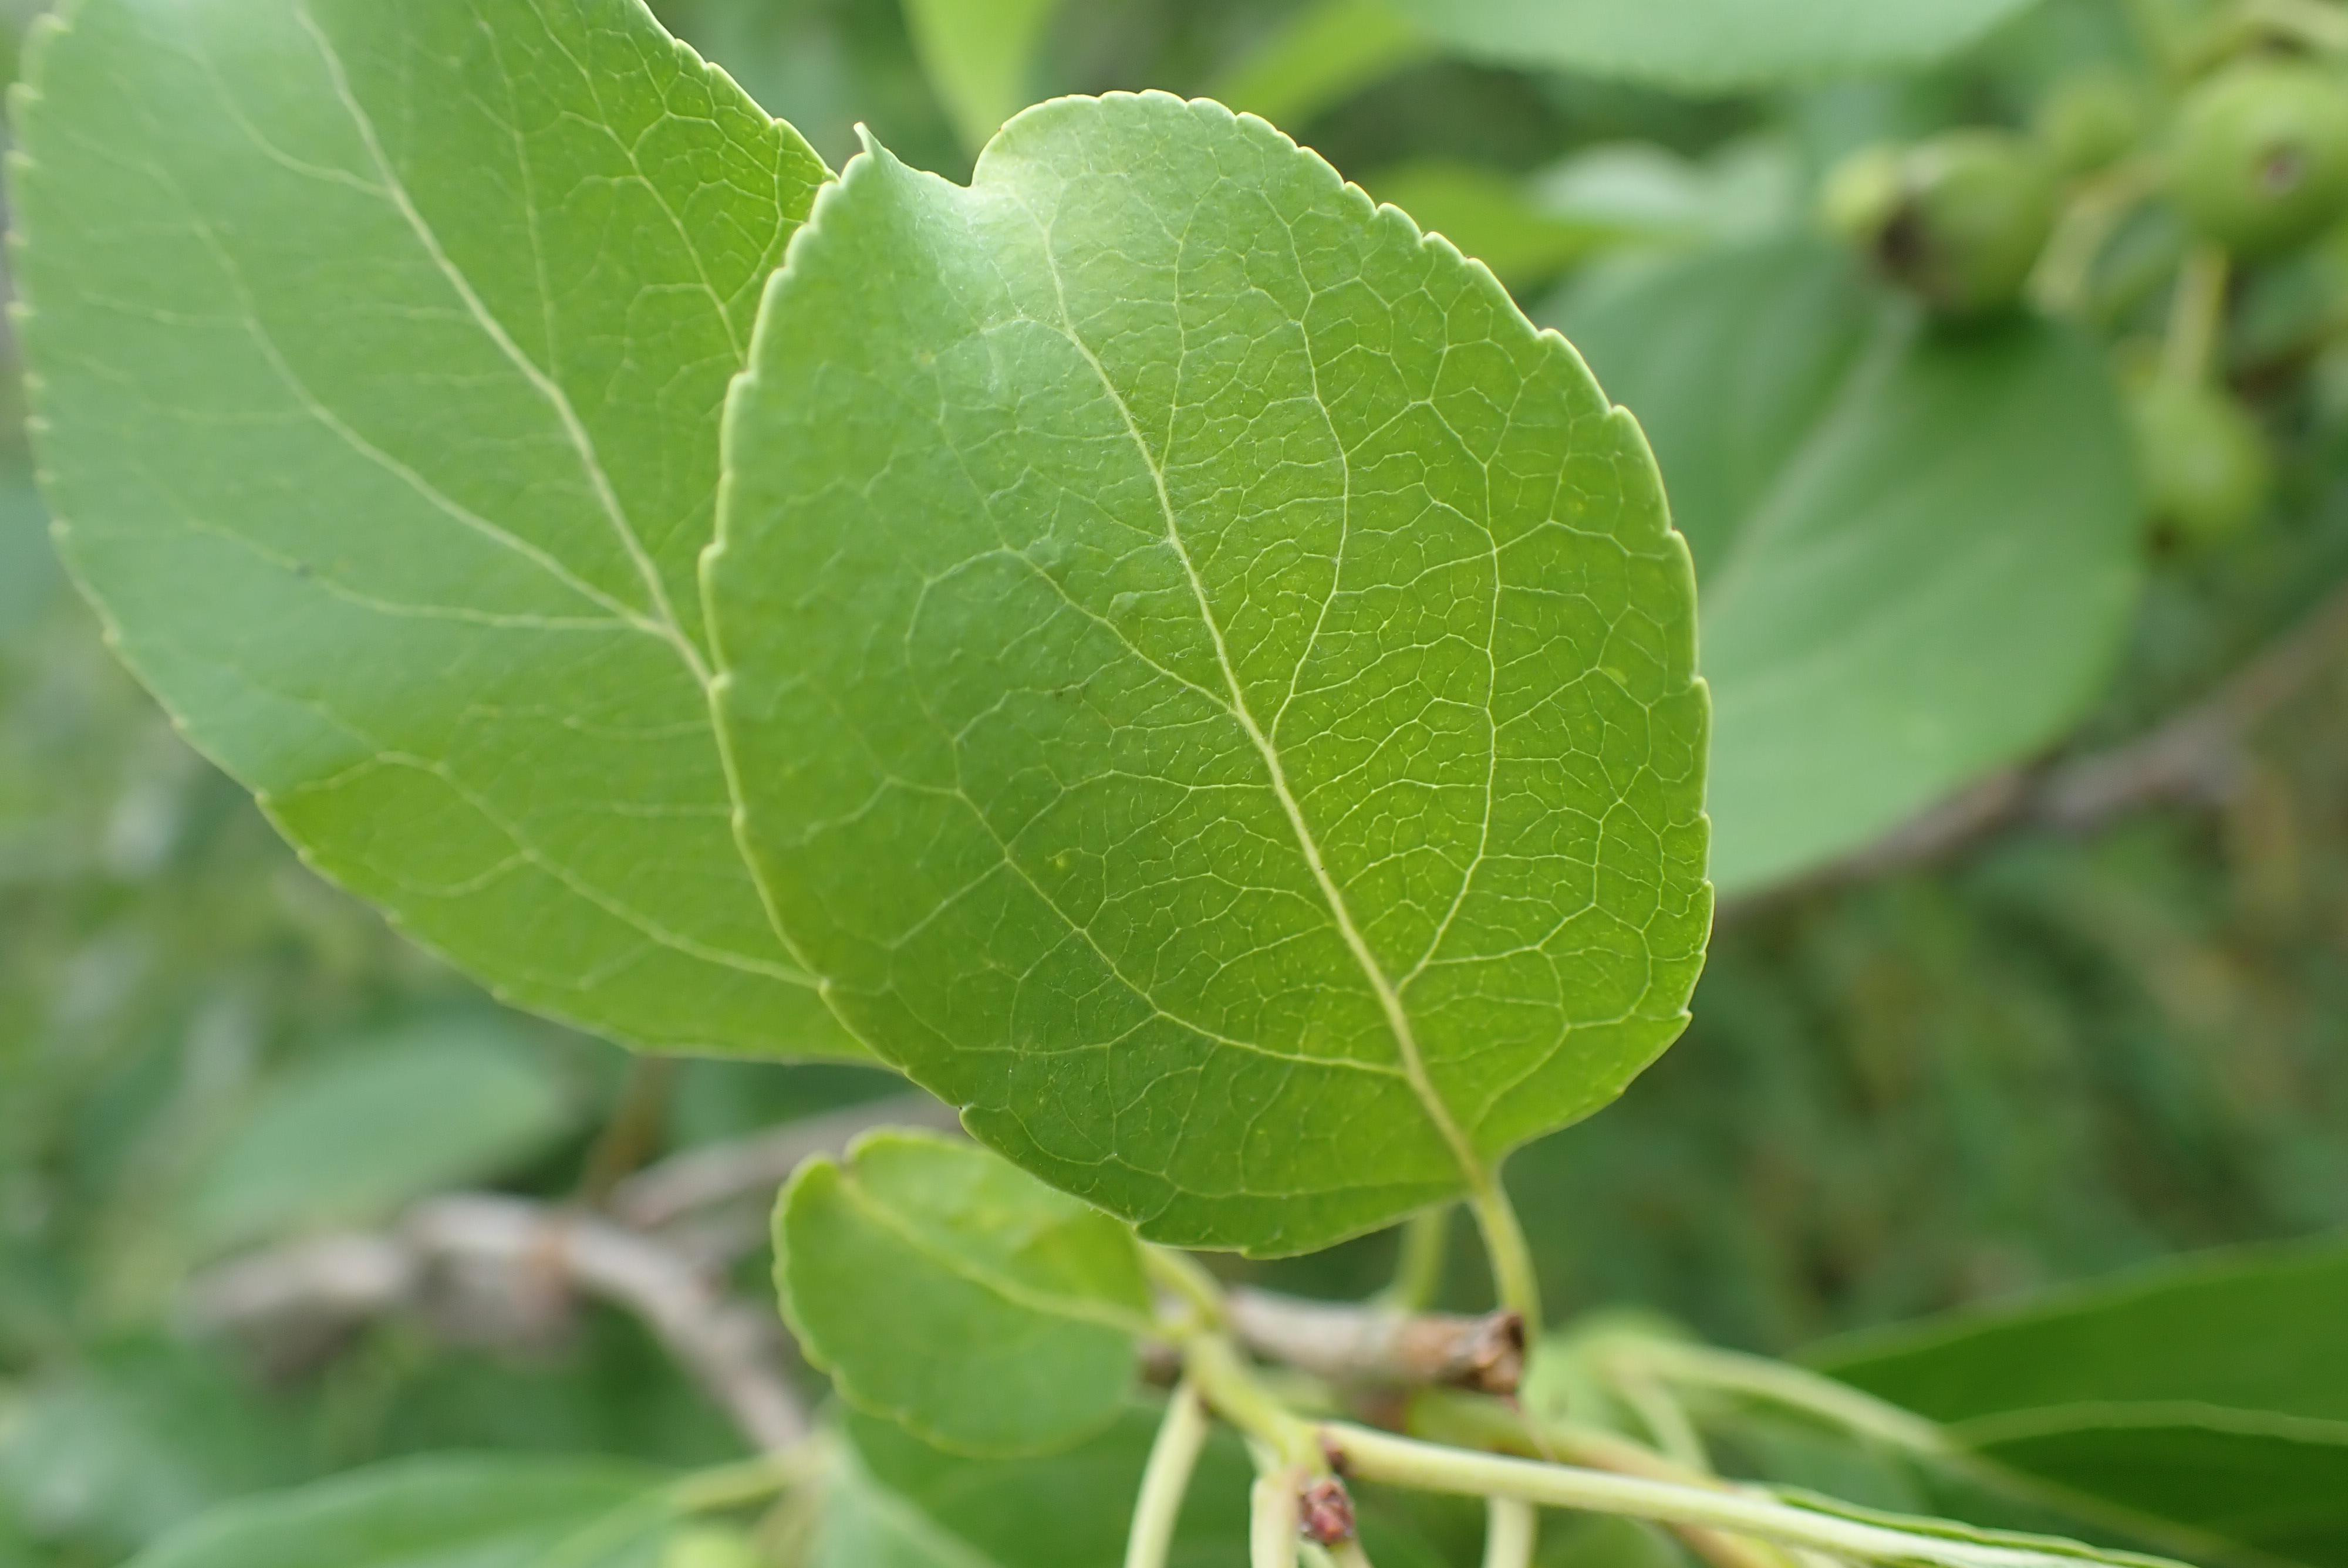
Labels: healthy